Lebanese Civil War

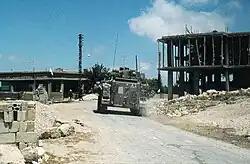
Israeli troops in South Lebanon, June 1982

PLO attacks from Lebanon into Israel in 1977 and 1978 escalated tensions between the countries. On 11 March 1978, eleven Fatah fighters landed on a beach in northern Israel and proceeded to hijack two buses full of passengers on the Haifa–Tel-Aviv road, shooting at passing vehicles in what became known as the Coastal Road massacre. They killed 37 and wounded 76 Israelis before being killed in a firefight with Israeli forces. Israel invaded Lebanon four days later in Operation Litani. The Israeli Army occupied most of the area south of the Litani River. The UN Security Council passed Resolution 425 calling for immediate Israeli withdrawal and creating the UN Interim Force in Lebanon (UNIFIL), charged with attempting to establish peace.